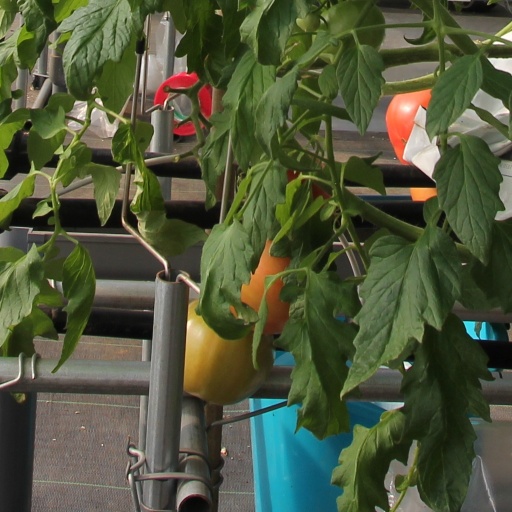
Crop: tomato